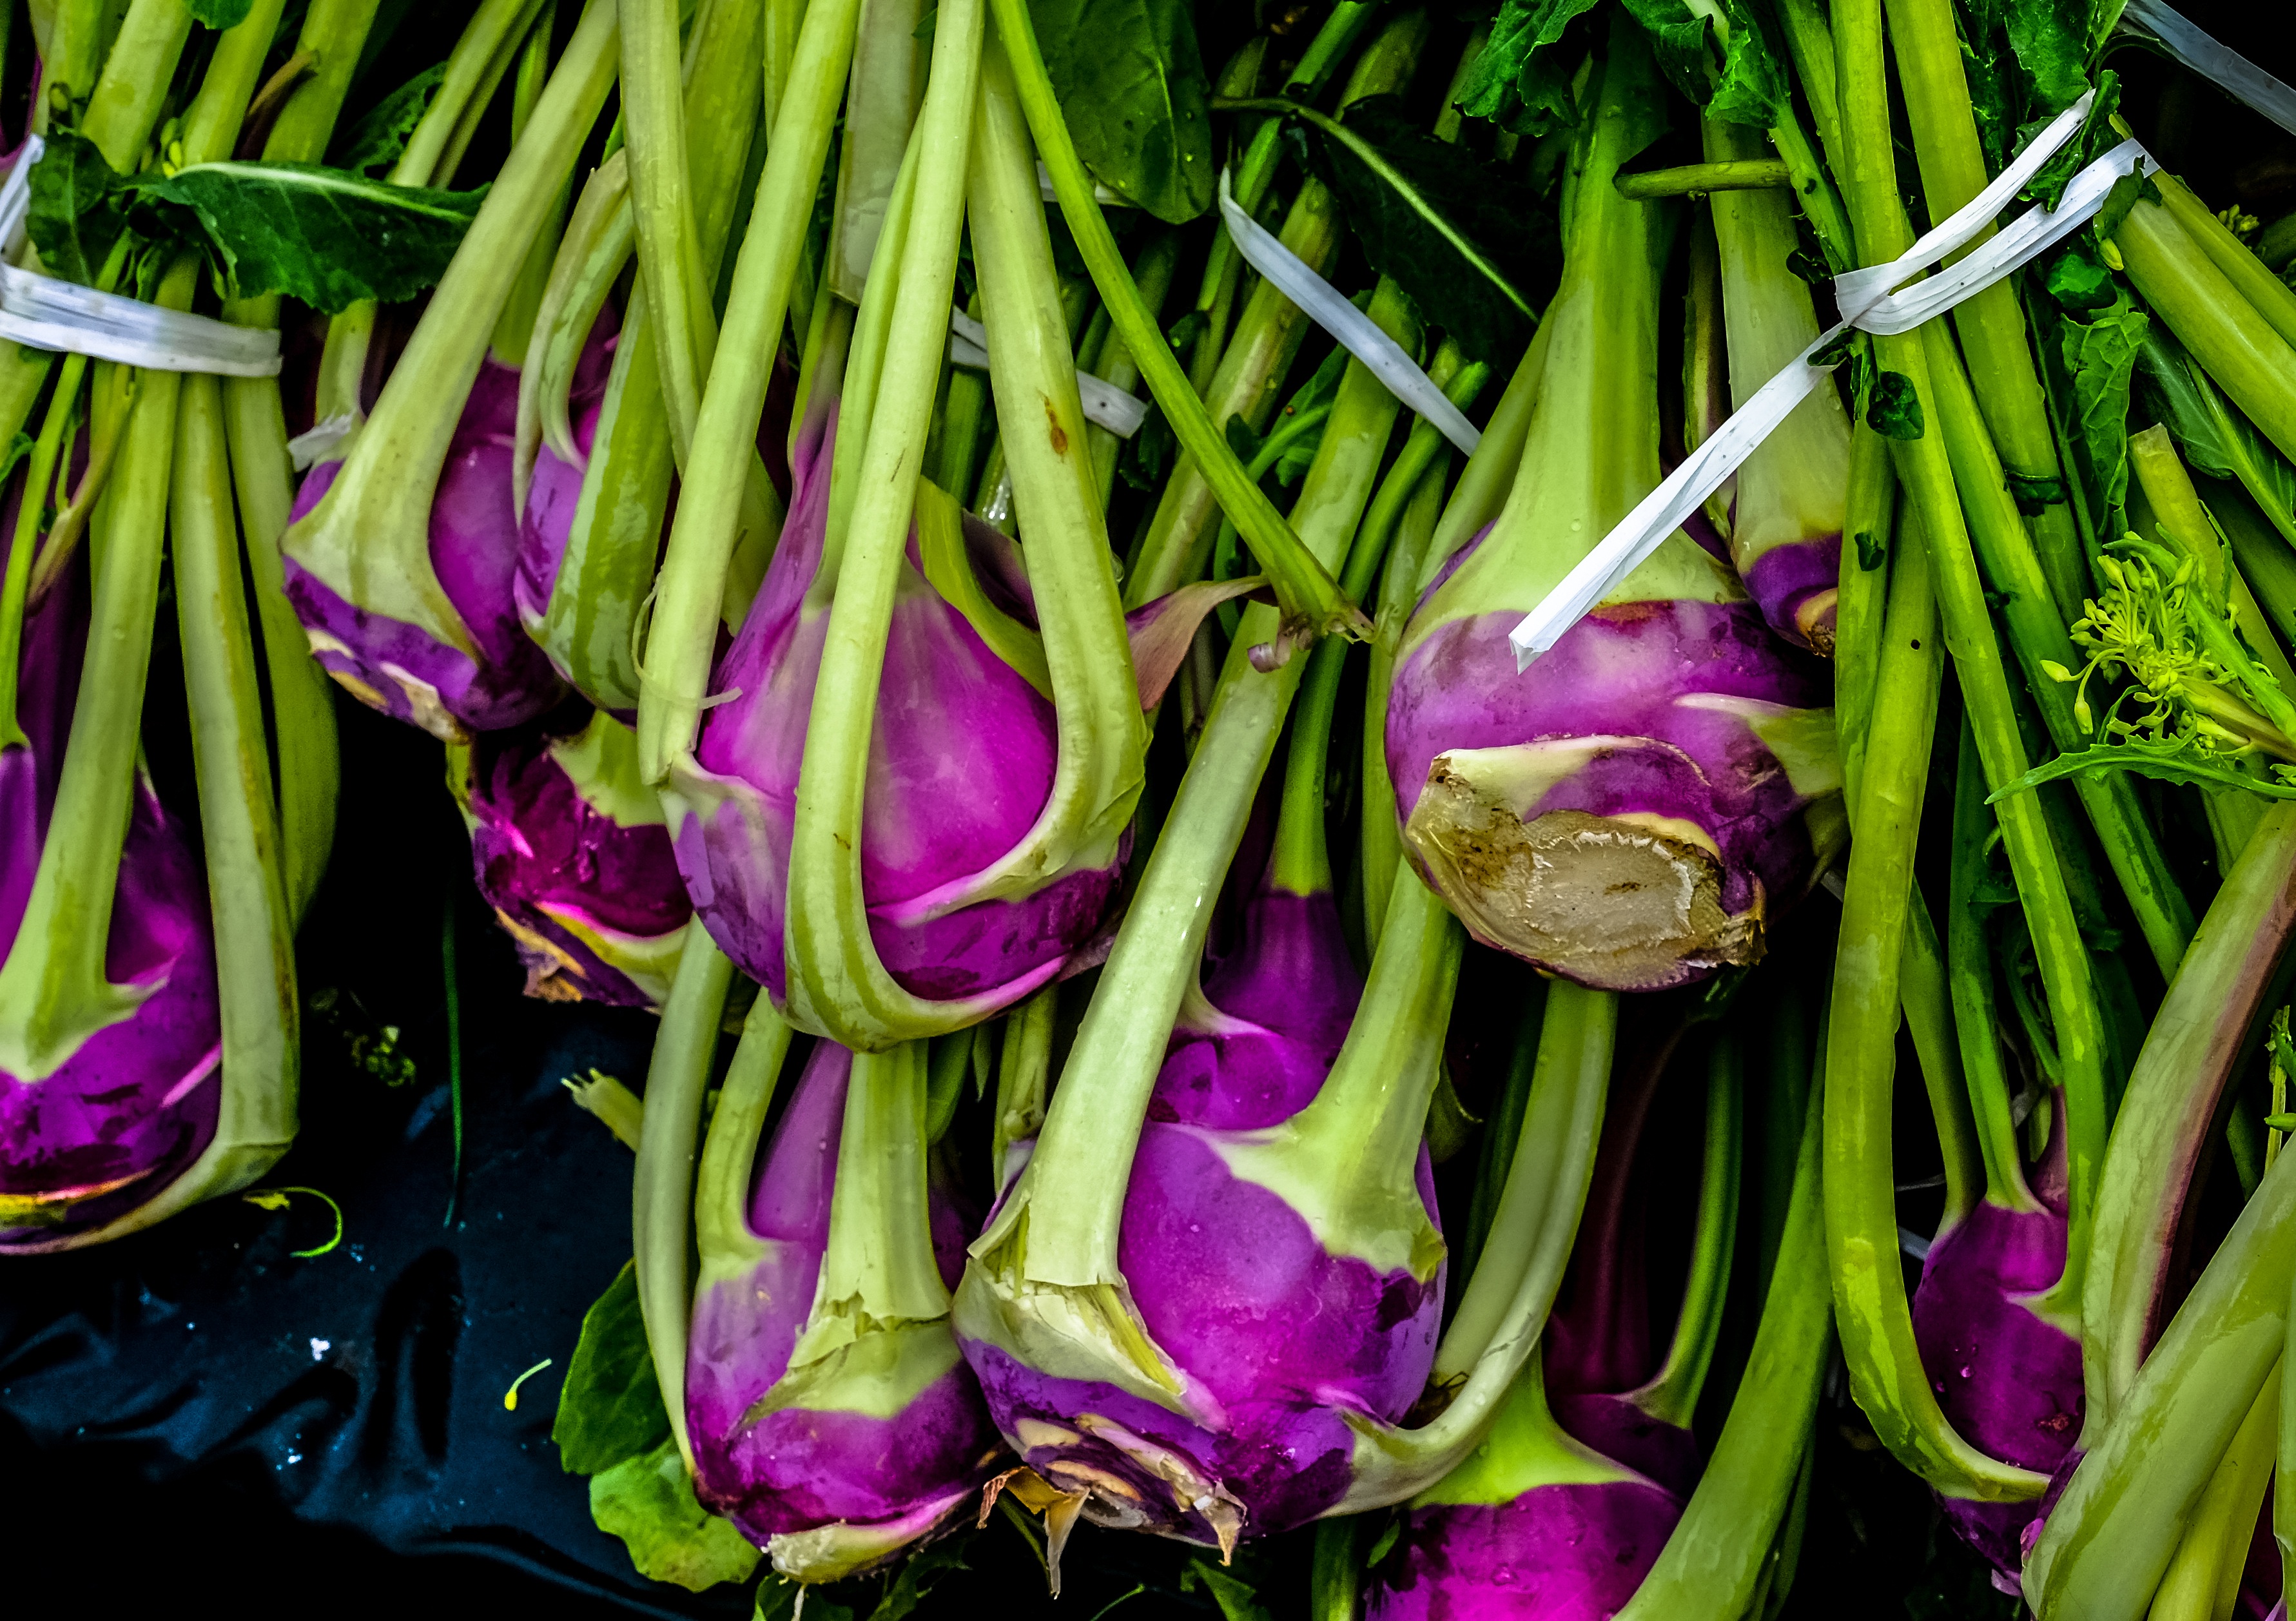
plant, flower, purple, food, green, produce, vegetable, botany, flora, vegetables, violet, street market, floristry, flowering plant, plant stem, land plant